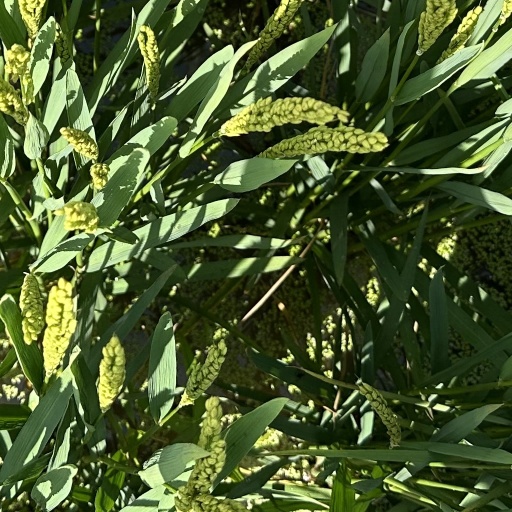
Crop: rice